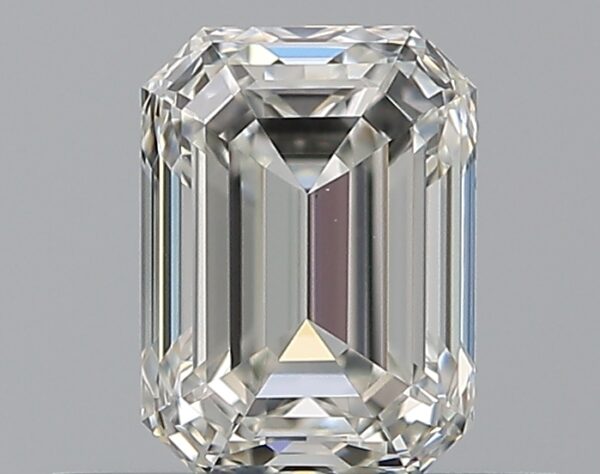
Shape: emerald
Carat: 0.51
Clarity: VS1
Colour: H
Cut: EX
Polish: VG
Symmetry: VG
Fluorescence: N
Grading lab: GIA
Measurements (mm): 5.18 x 3.81 x 2.61